History of Bournemouth

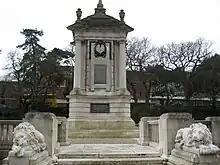
The Bournemouth War Memorial, built in 1921, located in the central gardens.

In 1800, the area was largely a remote and barren heathland, used only by smugglers – most notably Isaac Gulliver, now considered one of the founding fathers of Bournemouth – and revenue troops. 'Bourne Heath' was also known as Wallis Down in the north and Little Down in the south and east, and was part of the Great Heath of central Dorset which extended as far as Dorchester. To the east was Christchurch, to the west was Poole and to the north east was the River Stour. There were villages at Kinson, Throop, Holdenhurst (where the oldest dwelling is located) and Iford and a handful of buildings at Pokesdown but the area between these communities was just a wilderness of pine trees, gorse, ferns and heather. The area now called central Bournemouth and the Pier Approach was 'Bourne Mouth' – the mouth of the Bourne Stream. No-one lived at Bourne Mouth and the only regular visitors were a few fishermen, turf cutters and gangs of smugglers who landed their cargoes of spirits, tea and tobacco on the deserted beach.